Angel Guts

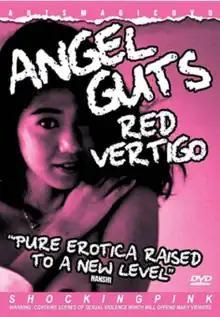
Angel Guts 5: Red Vertigo DVD Cover

In a public comment on the "Angel Guts" series, director Noboru Tanaka pointed out the various directorial styles exhibited in the films: "...all five versions are different. Mine is very energetic and it looks like you could burn yourself if you touch it, whilst the others are calmer and gentler. I think the audience shouldn't be bored by this series of films."